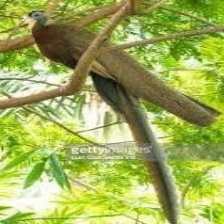
Species: GREAT ARGUS
Scientific name: ARGUSIANUS ARGU